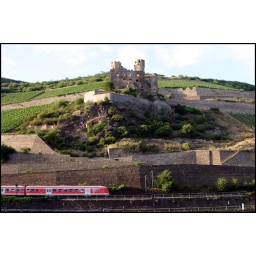
Train passing by castle on hill